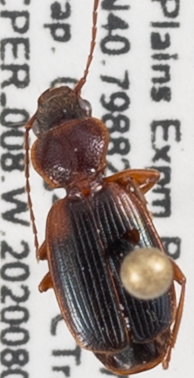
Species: Cymindis planipennis
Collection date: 2020-08-05
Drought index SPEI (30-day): -0.884
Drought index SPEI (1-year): -0.71
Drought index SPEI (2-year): -0.058